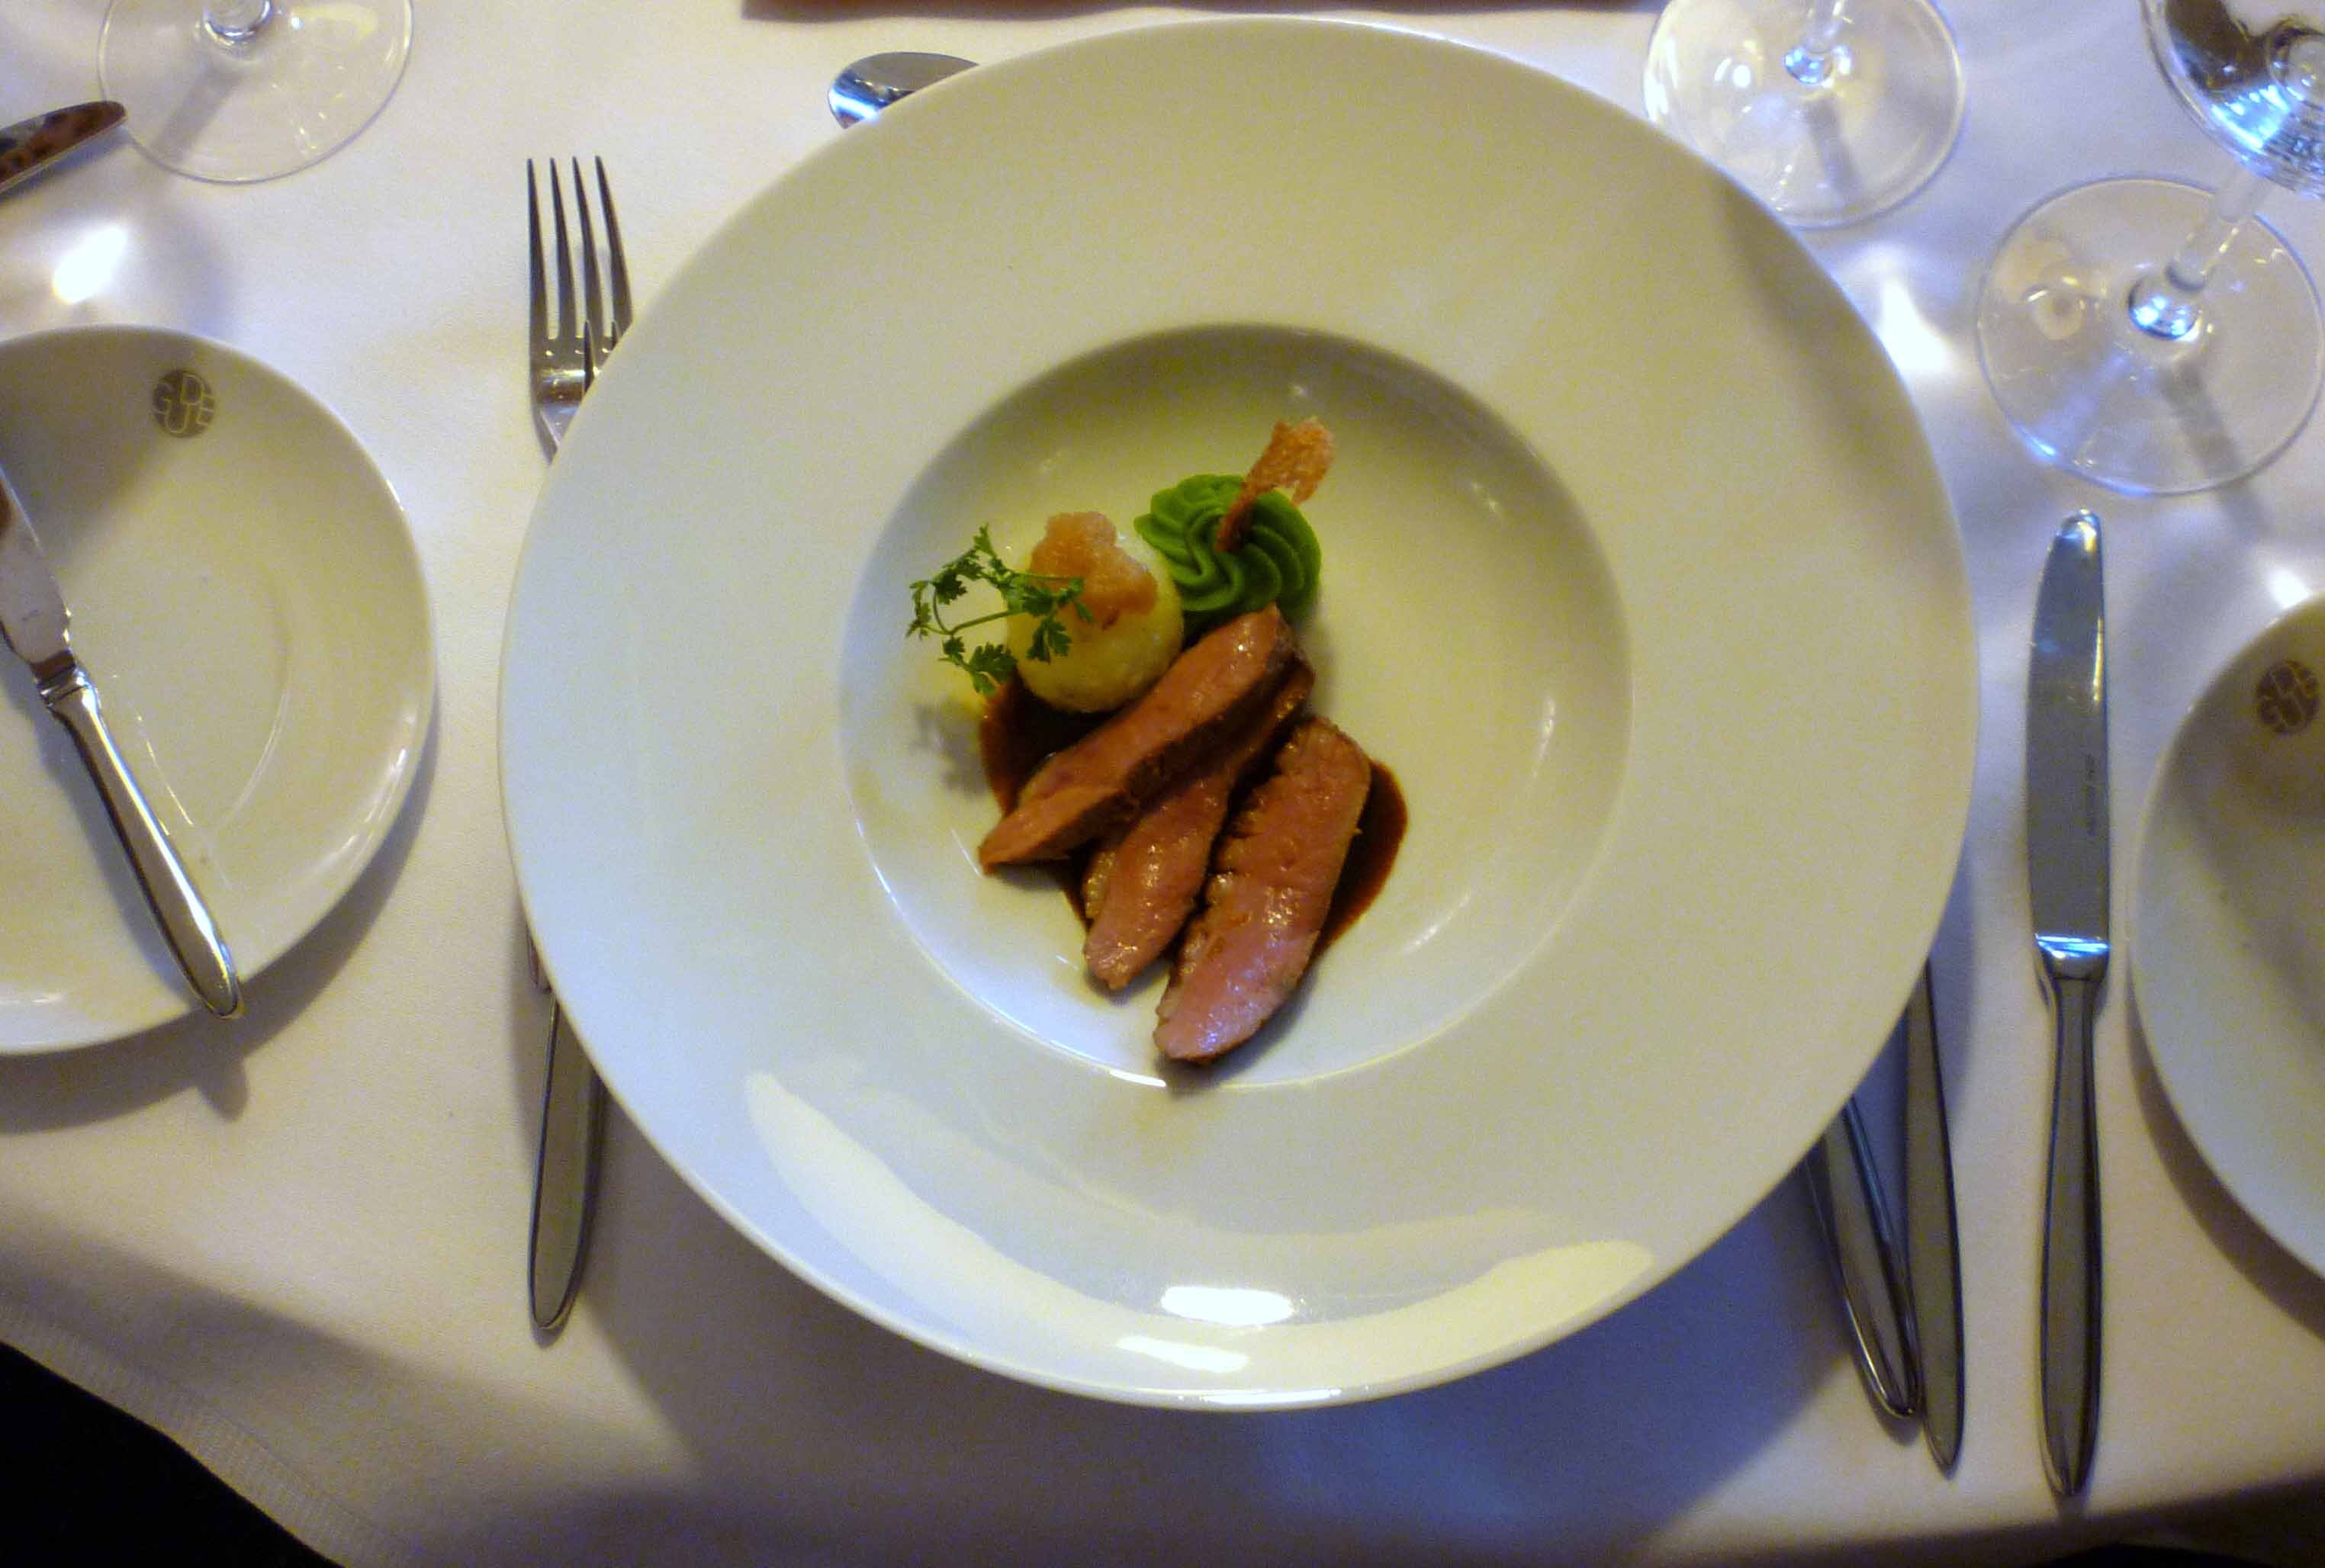
restaurant, dish, meal, food, produce, breakfast, healthy, lunch, delicious, preparation, dinner, starter, benefit from, brunch, delicacy, gedeckter table, sense, barbarie duck breast, pea bean puree, truffle gnocchi